Joseph-François Lafitau

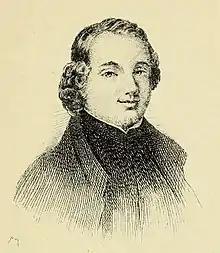

Joseph-François Lafitau (May 31, 1681 – July 3, 1746) was a French Jesuit missionary, ethnologist, and naturalist who worked in Canada. He is best known for his use of the comparative method in the field of scientific anthropology, the discovery of American ginseng, and his writings on the Iroquois. Lafitau was the first of the Jesuit missionaries in Canada to have a scientific point of view. Francis Parkman praises Lafitau, stating, "none of the old writers are so satisfactory as Lafitau."